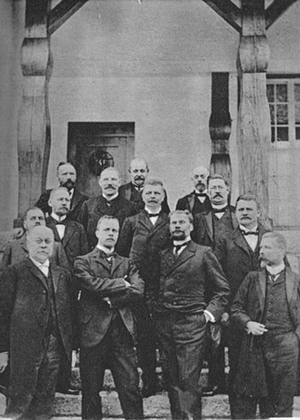
Kagaali est une organisation résistante créée lors de la première période d'oppression russe de. Elle s'oppose à la russification de la Finlande et à l'appareil d’État russe en particulier au Gouverneur général Nikolaï Bobrikov.
Jakob Julius af Lindfors est un major général, homme d'affaires et homme politique finlandais.
Eero Erkko est un homme de presse et politicien finlandais.
Ulrik Wilhelm Eduard Polón est un entrepreneur et homme politique finlandais.